Roser Bru

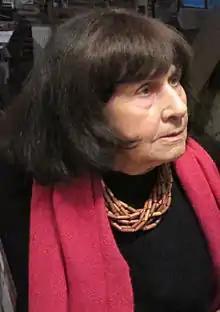
Roser Bru in 2013

Roser Bru Llop (15 February 1923 – 26 May 2021) was a Spanish-born Chilean painter and engraver associated with the neo-figurative art movement.